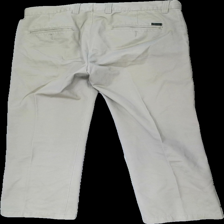
View: back
Type: Trousers
Category: Men
Brand: Not in the list
Brand text on label: one way
Colors: Beige
Material: 100% cotton
Cut: Regular
Season: All
Stains: Major
Damage: fläckar
Damage location: middle left
Damage 2: fläckar
Damage 2 location: bottom left
Damage 3: fläckar
Damage 3 location: top right
Price range: <50
Recommended usage: Export
Description: beige chinos med fläckar över hela framsidan